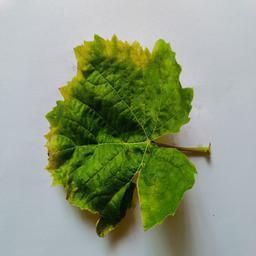
Label: Downy Mildew